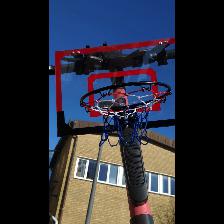
Label: NonHuman